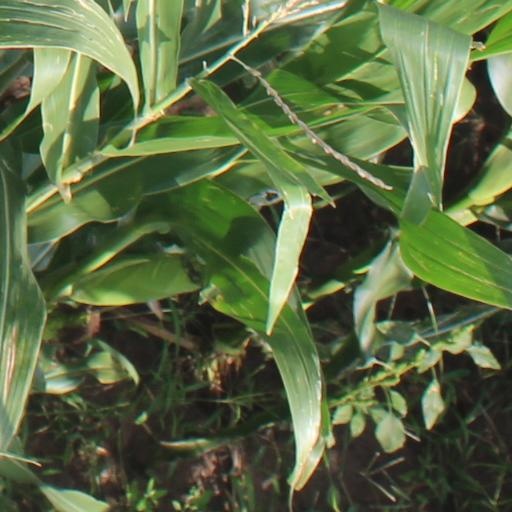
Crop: maize; corn